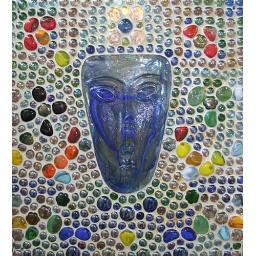
Glass Beads Design on 18&amp;quot;x 20&amp;quot; plate glass framed in copper tubing. Back lit